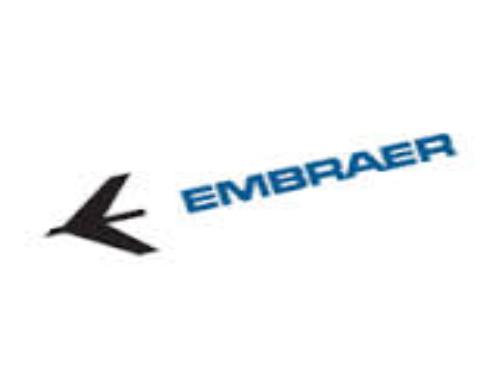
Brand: Embraer
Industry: Transportation